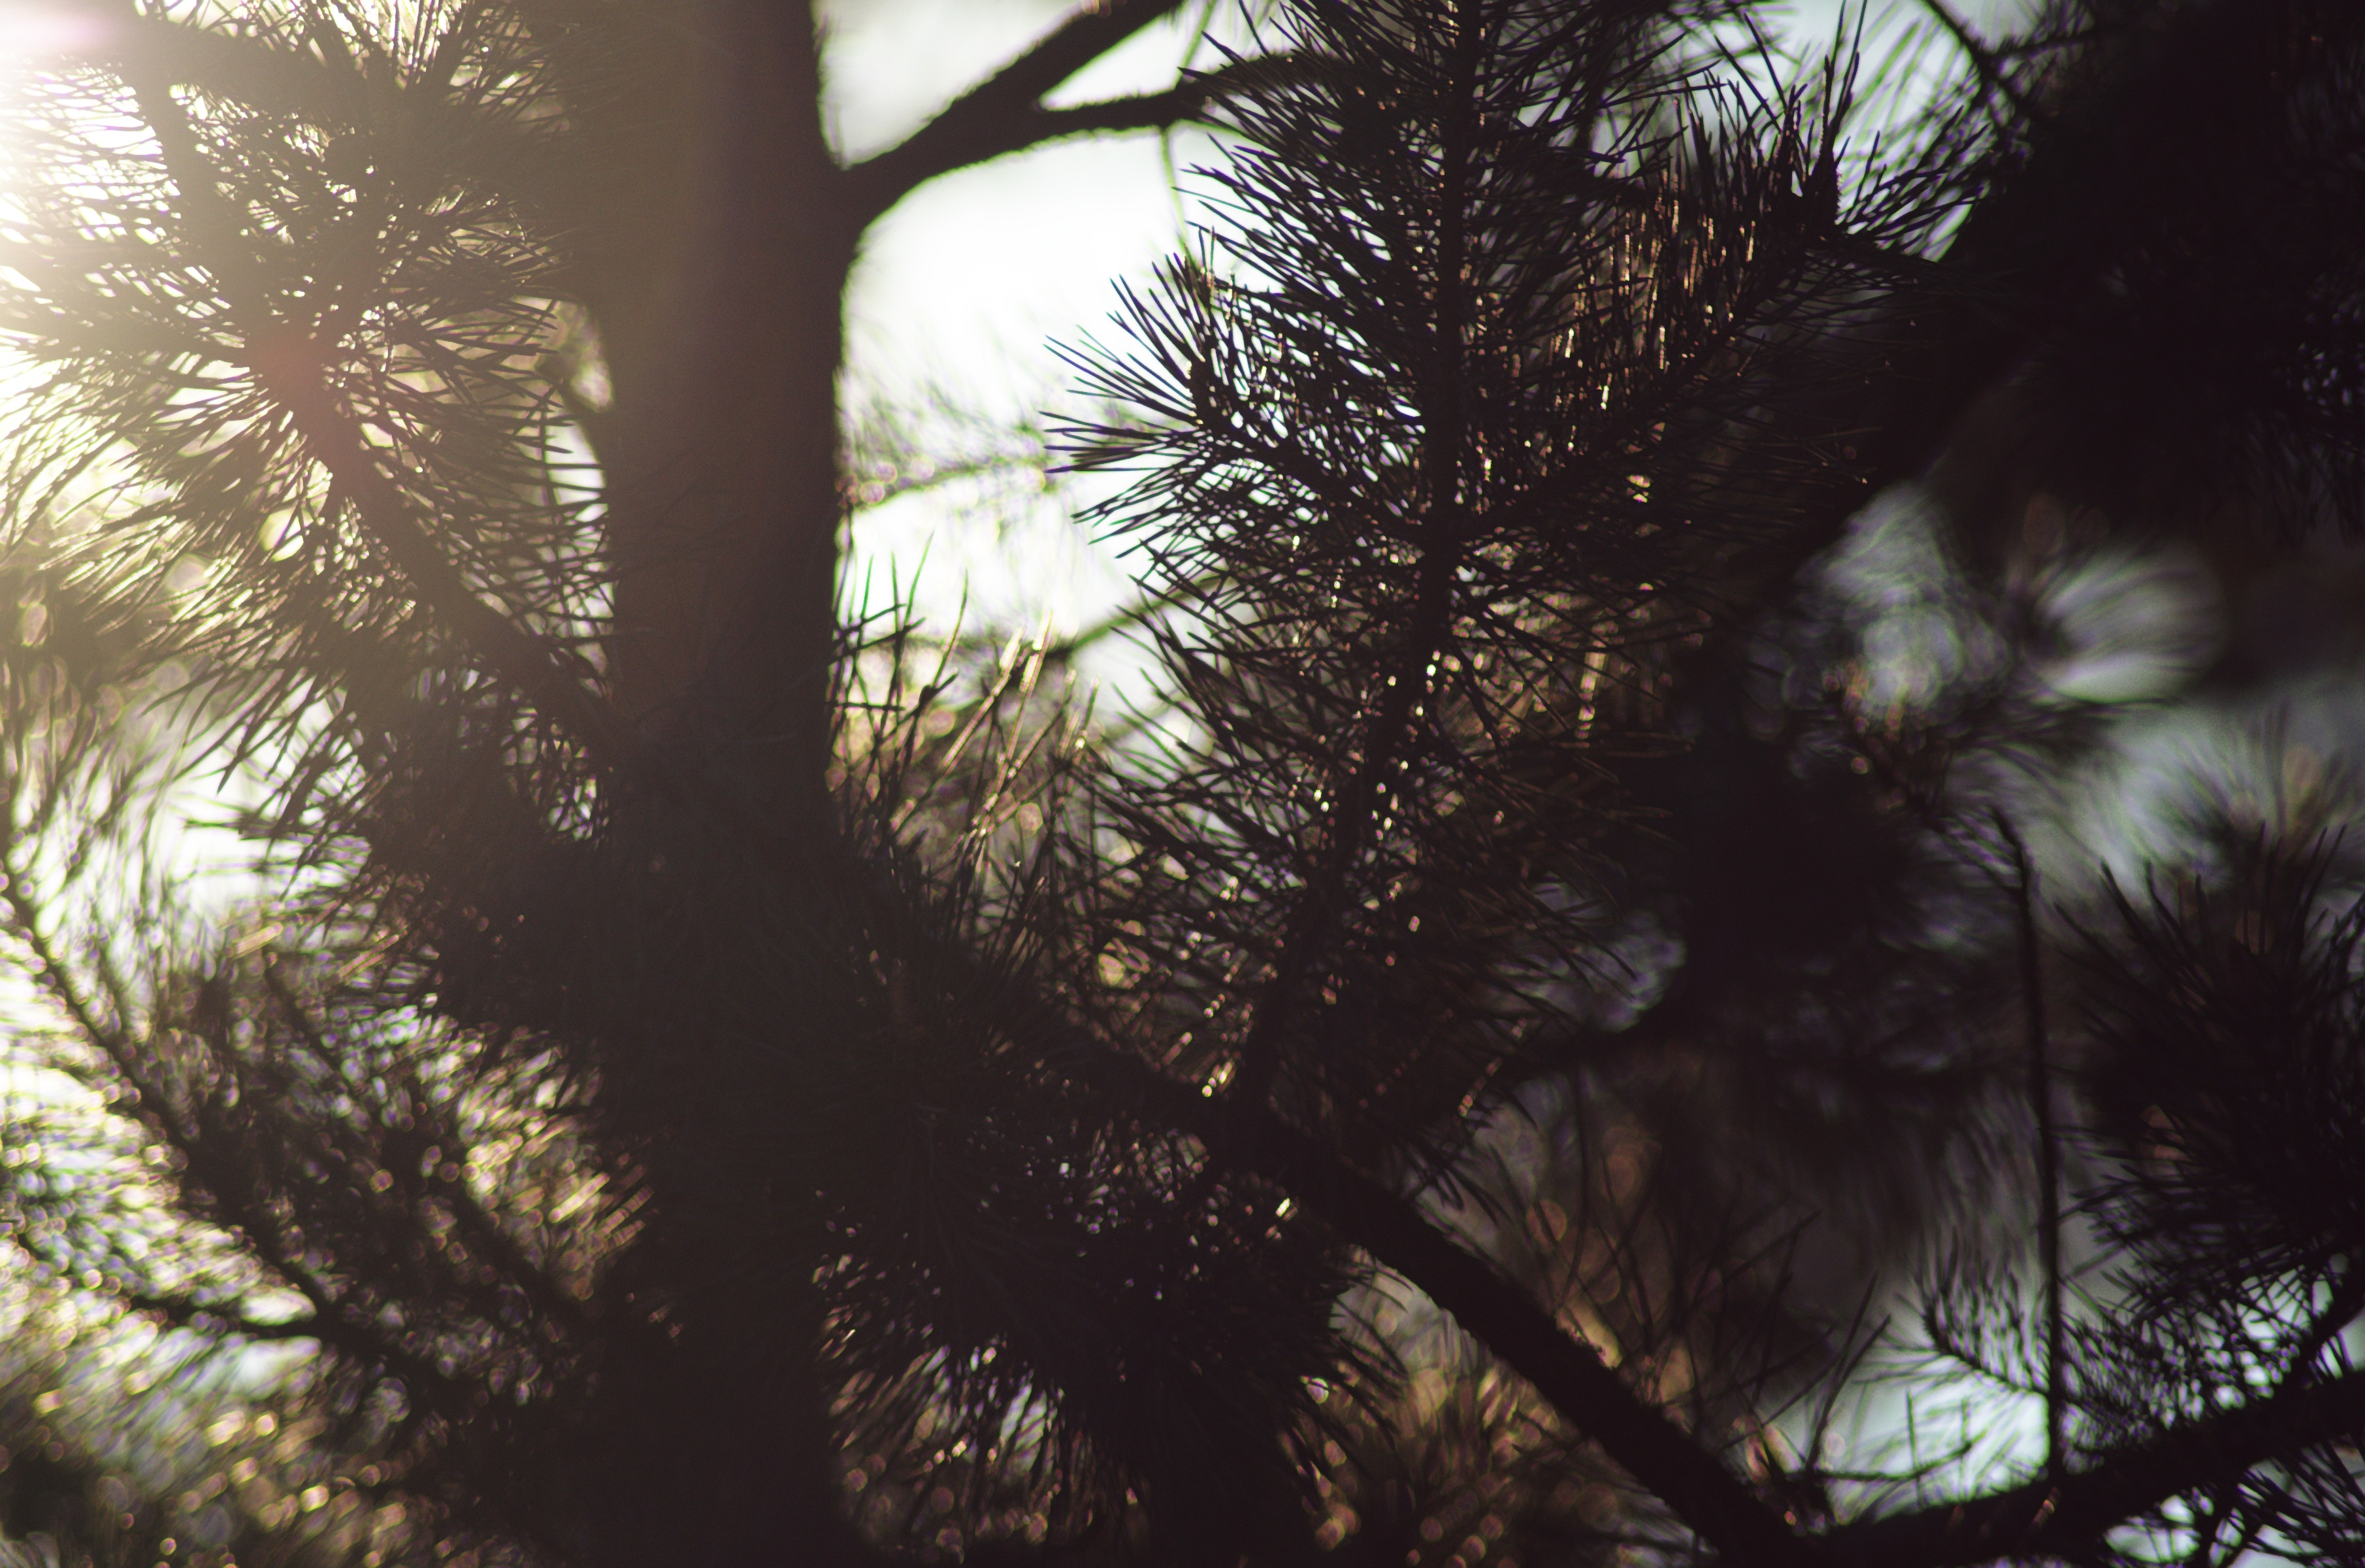
tree, nature, forest, grass, branch, snow, winter, light, plant, sky, sun, sunset, sunlight, morning, leaf, flower, evening, reflection, autumn, weather, darkness, season, atmospheric phenomenon, woody plant, arecales